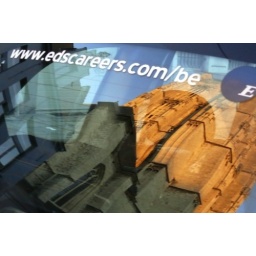
reflection of a church in a rear-window of a car.I was an outstanding clear day today!